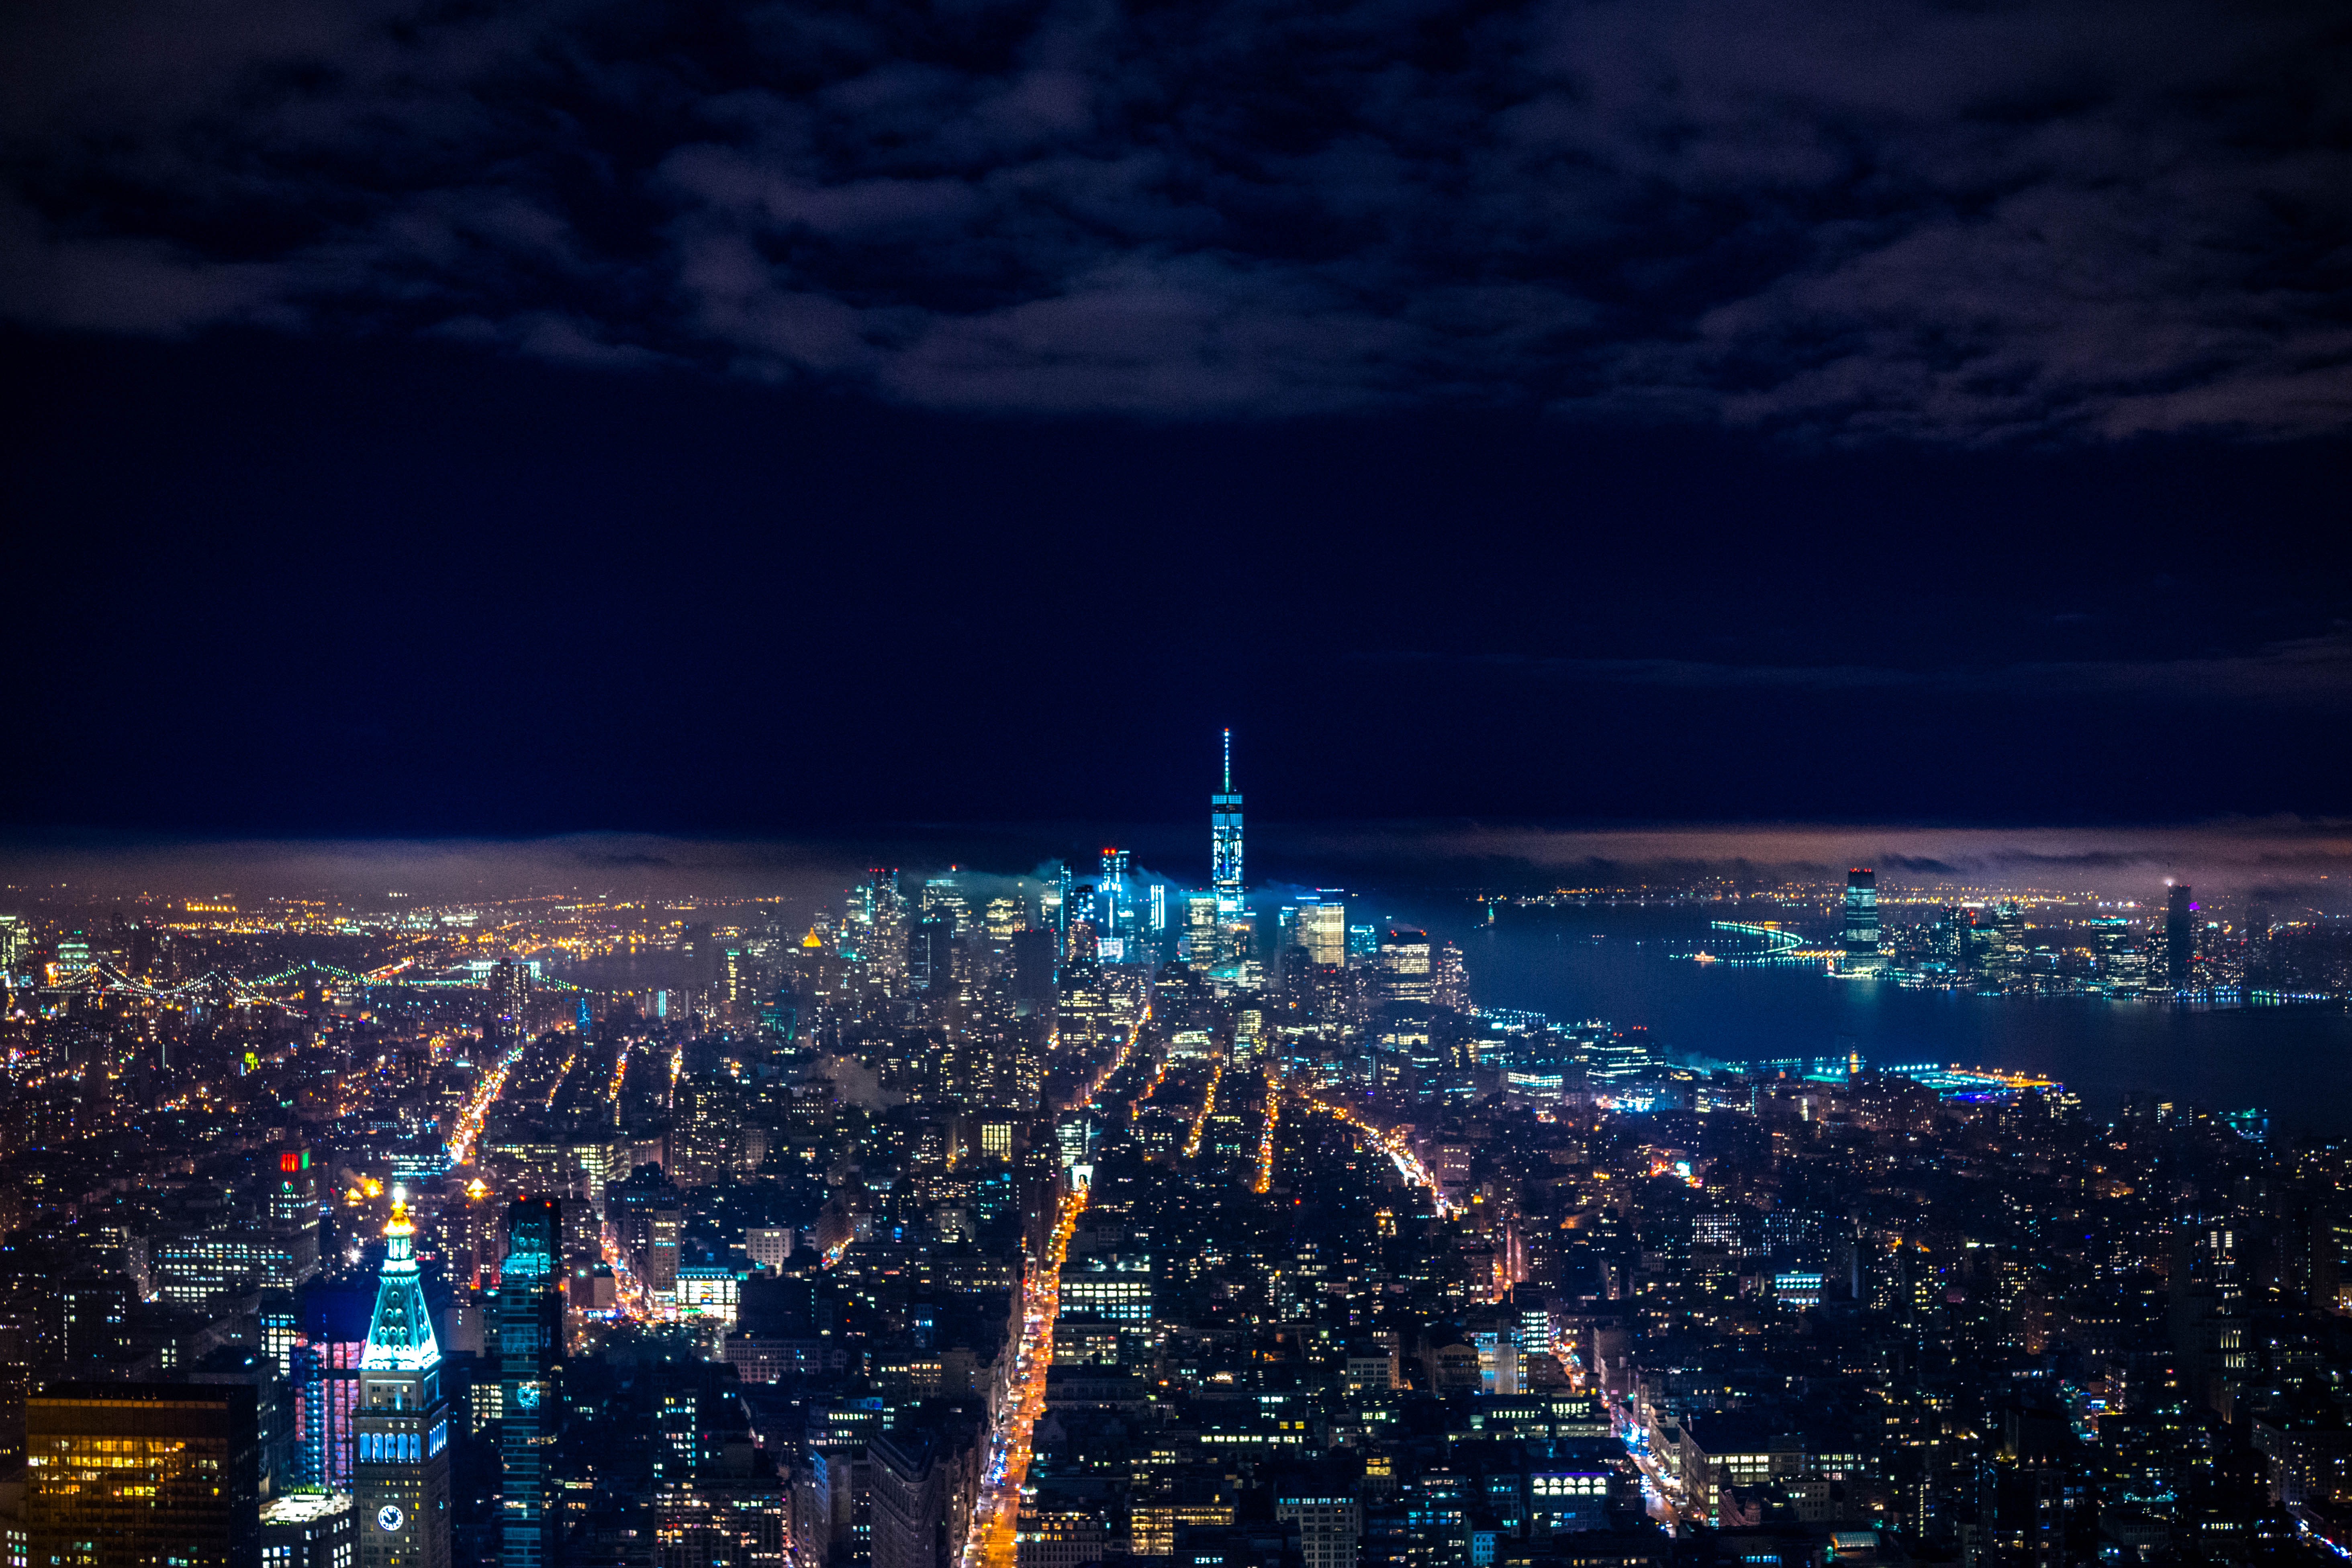
horizon, sky, skyline, night, city, skyscraper, cityscape, downtown, dusk, evening, reflection, darkness, metropolis, aerial photography, urban area, human settlement, atmosphere of earth, metropolitan area